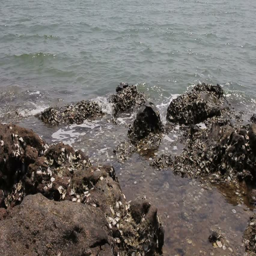
the beach and rocks with shells